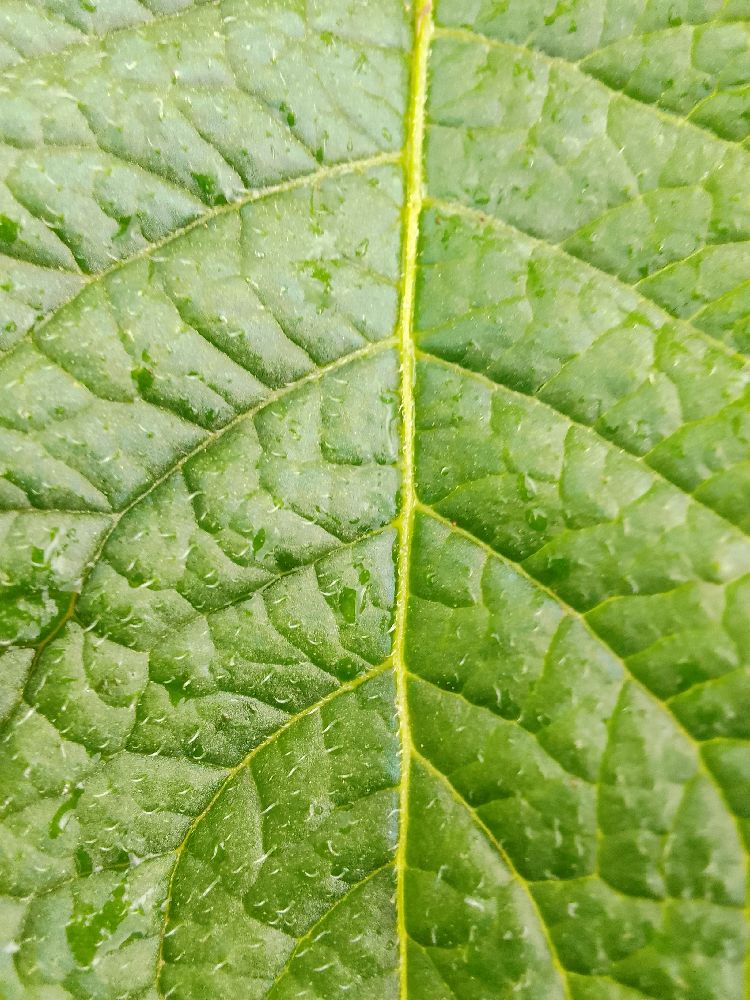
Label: Healthy